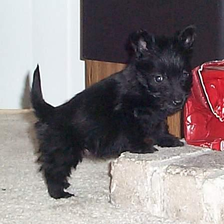
Species: dog
Breed: scottish terrier